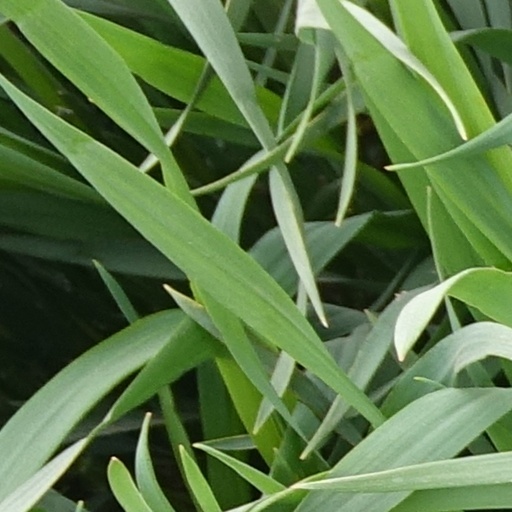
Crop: wheat